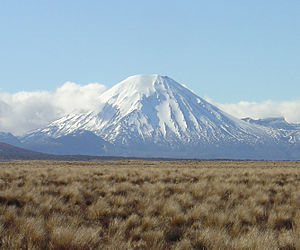
Newzealandske tussock-græsområder
Tussock i nærheden af Mount Ngauruhoe.
"De newzealandske tussock-græsområder danner udstrakte og markante landskaber på Sydøen og i mindre grad på den midterste højslette på Nordøen i New Zealand. De planter, man taler om ved at bruge ordet ""tussock"" er forskellige græsser og halvgræsser af slægterne Rapgræs, Snegræs, Star og Svingel. Det fælles for dem er deres vækstform, dvs. deres evne til at danne høje bundter af næsten døde skud, hvorfra de friske blade skyder frem i toppen.